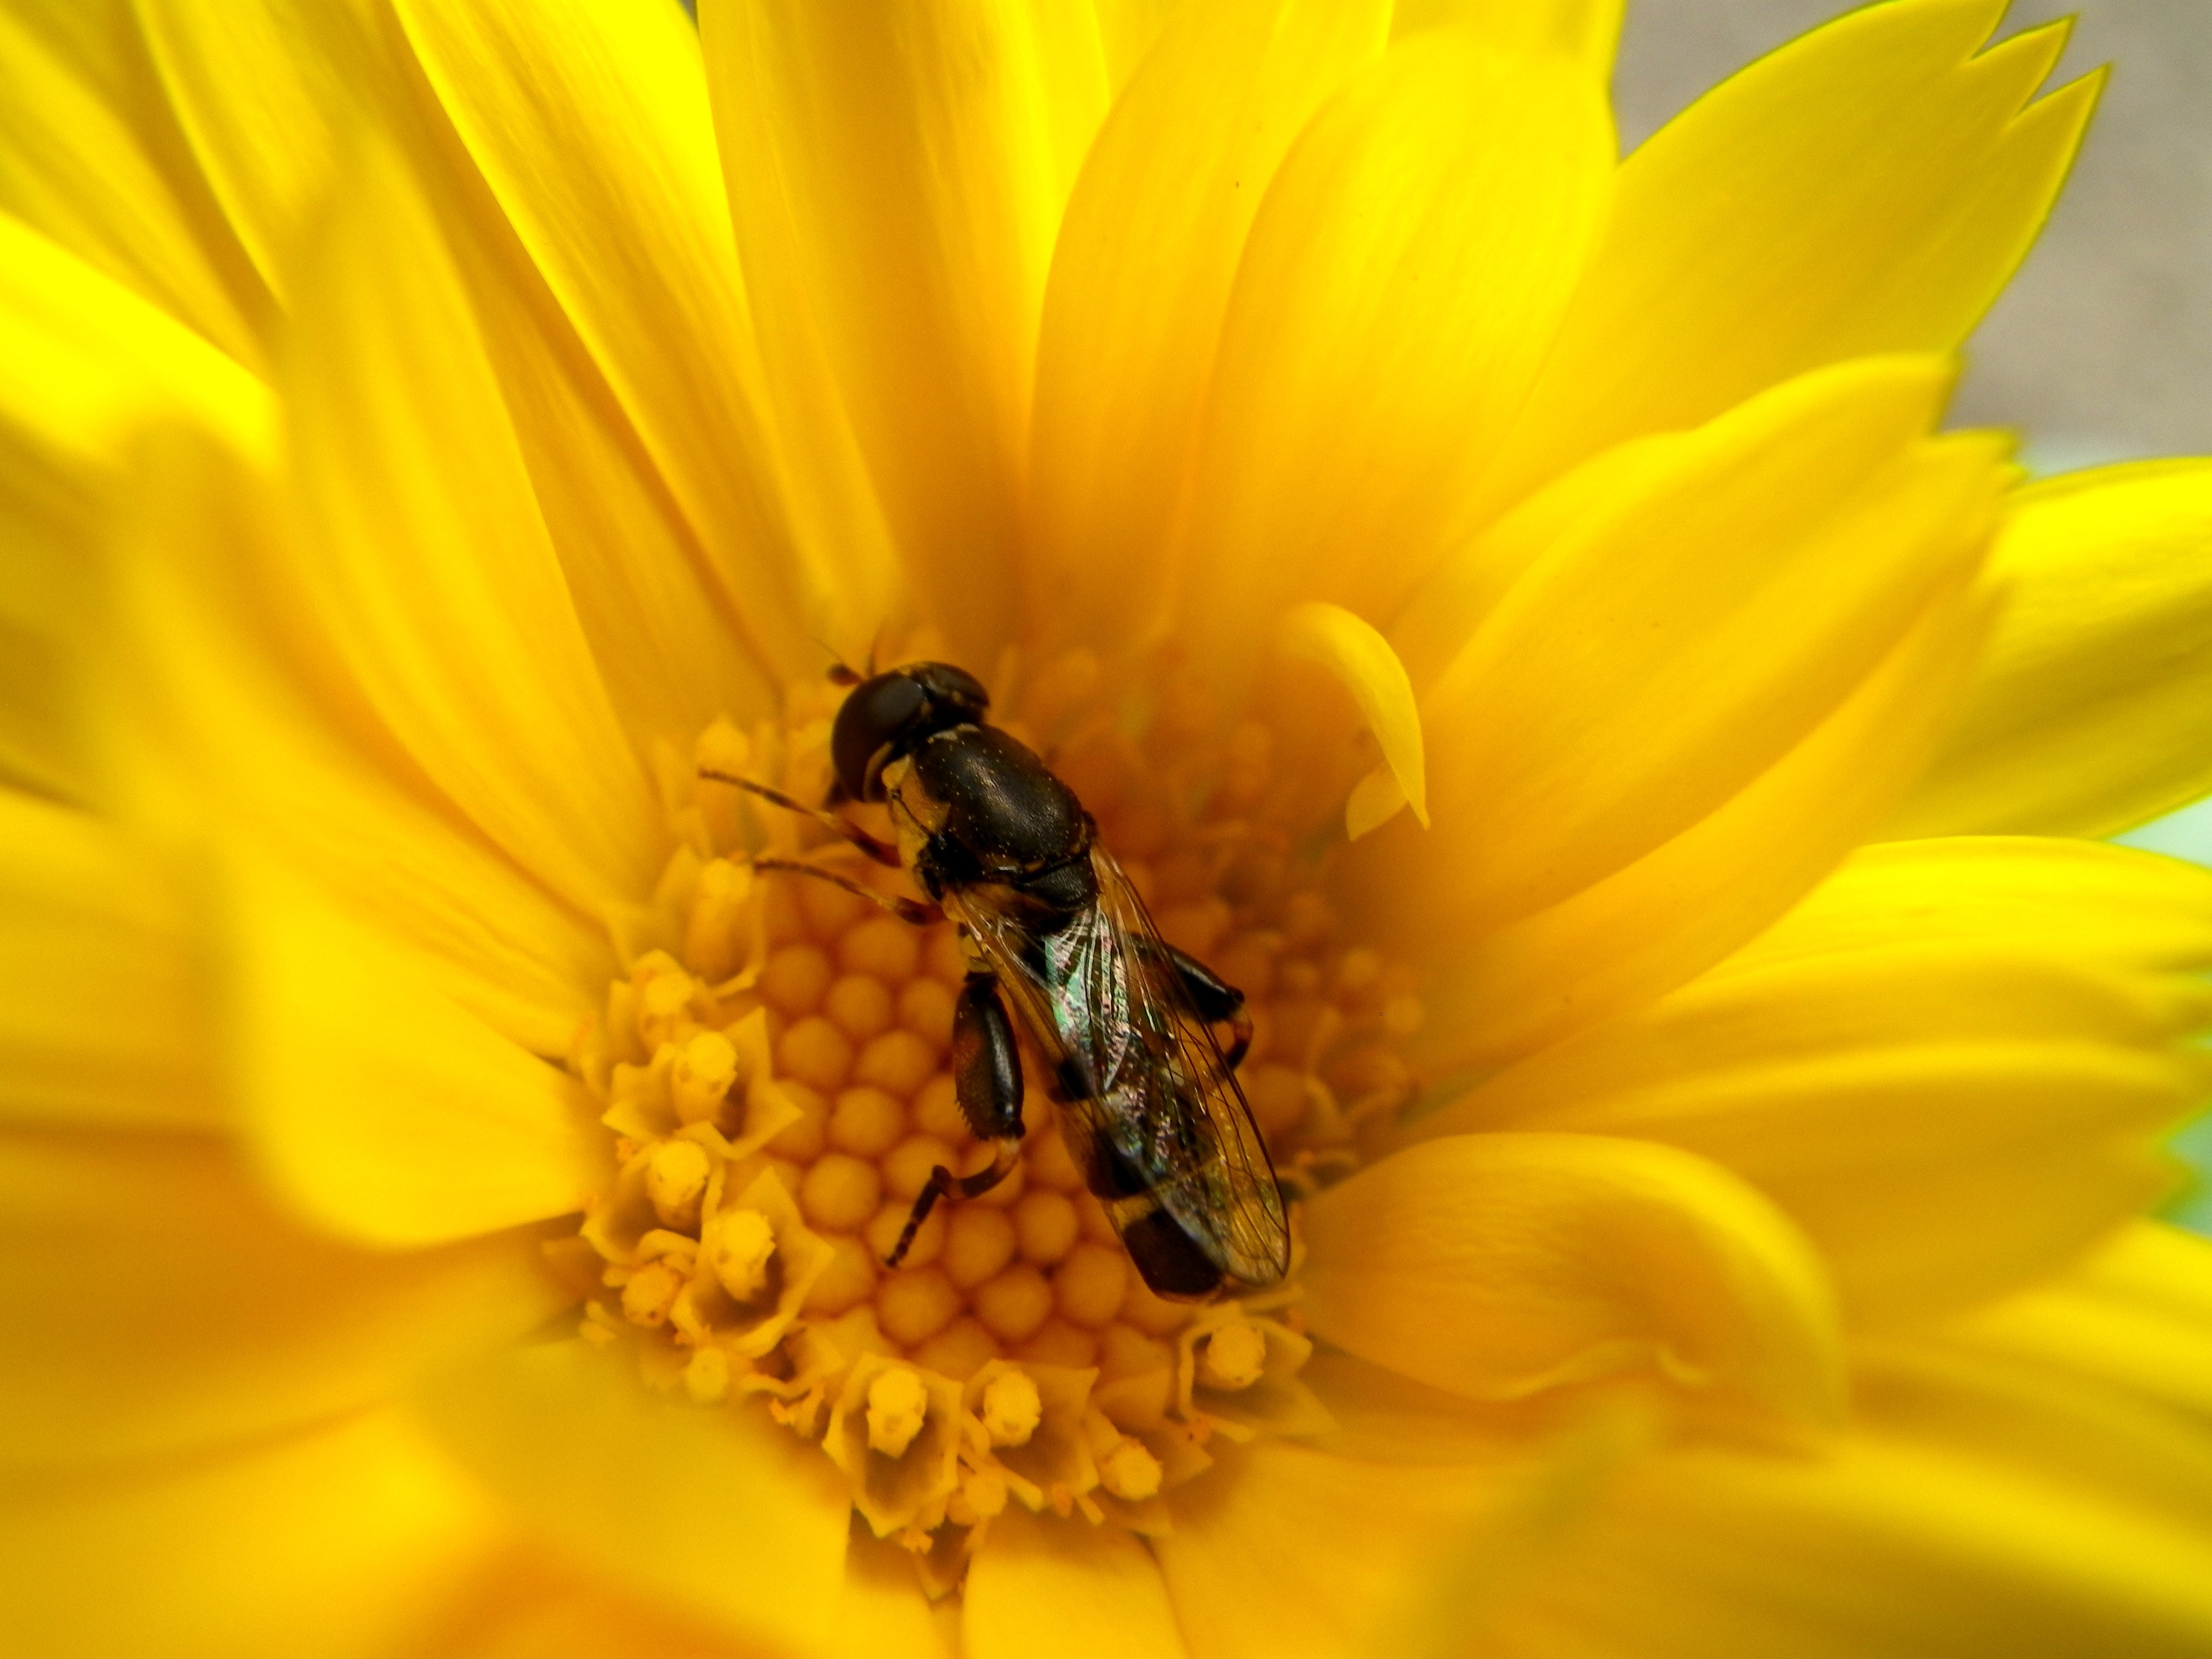
plant, photography, flower, petal, pollen, insect, macro, yellow, flora, fauna, invertebrate, close up, bee, wasp, nectar, macro photography, flowering plant, honey bee, daisy family, land plant, membrane winged insect